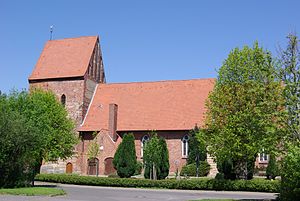
Karby (Sydslesvig)
Karby Kirke
Karby er en landsby og kommune i det nordlige Tyskland, beliggende under Rendsborg-Egernførde Kreds i delstaten Slesvig-Holsten.